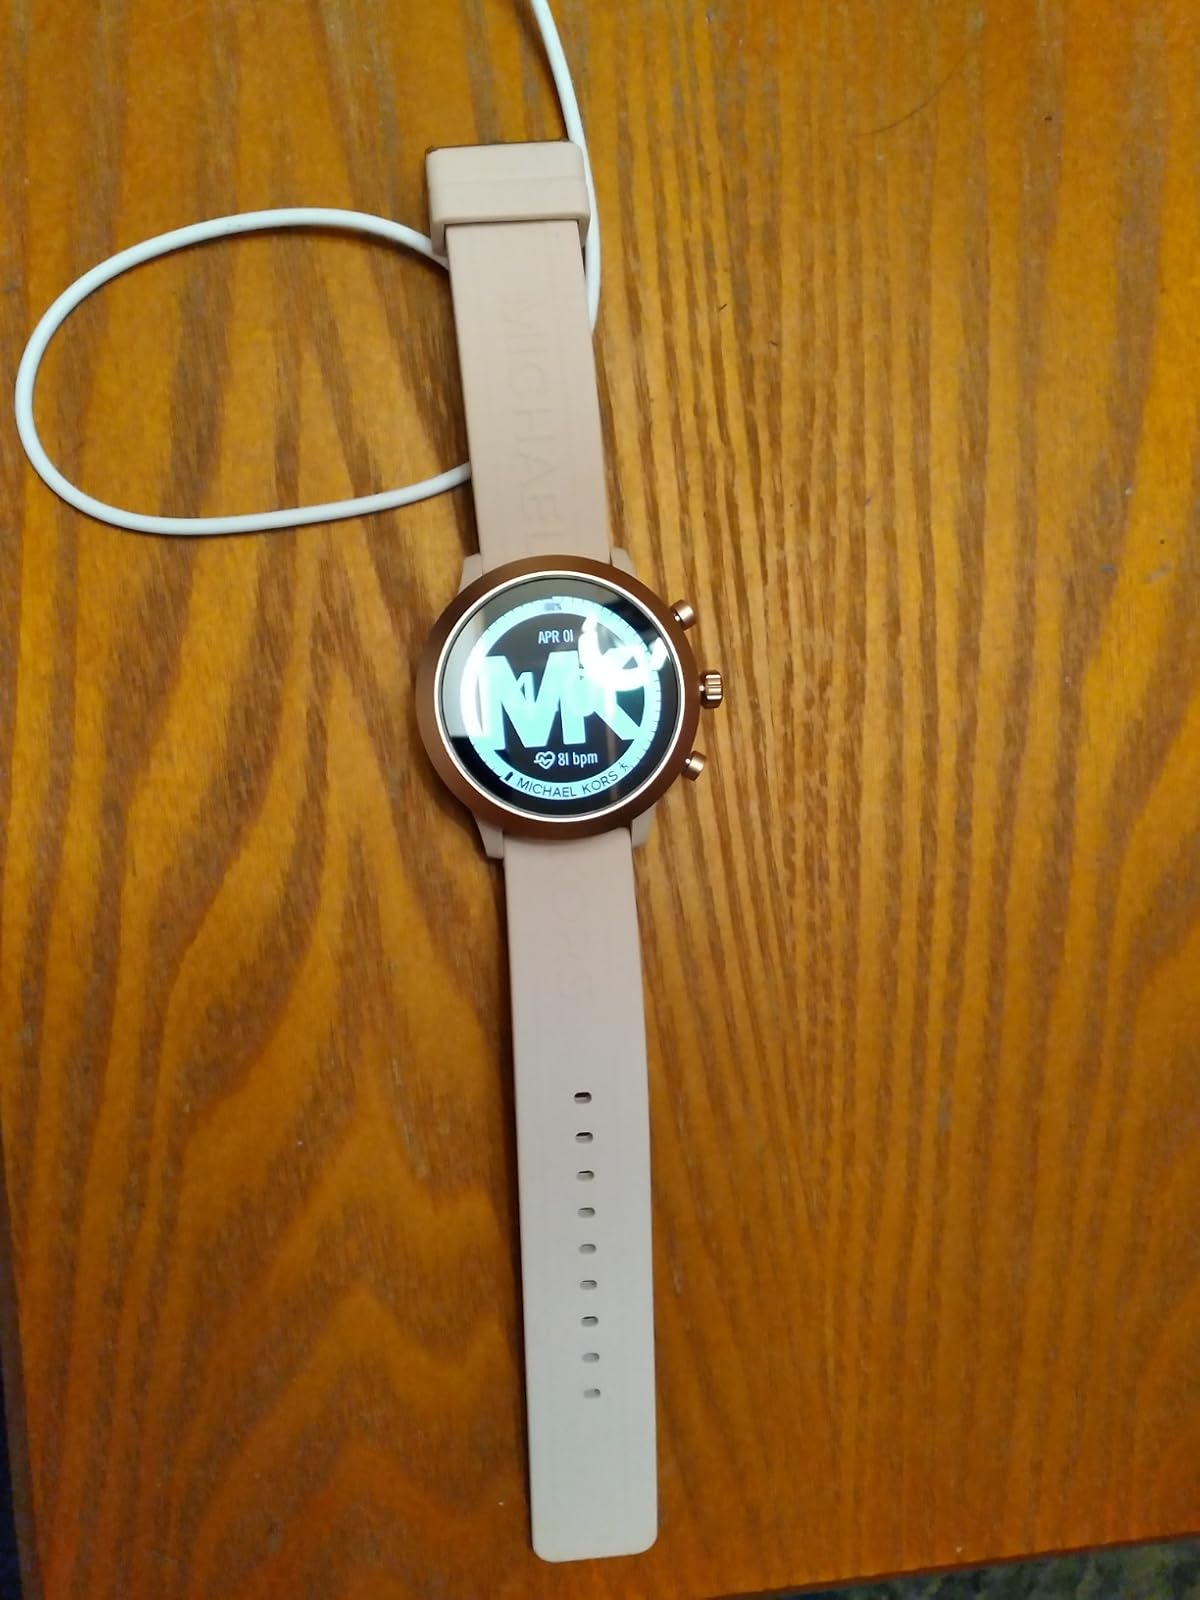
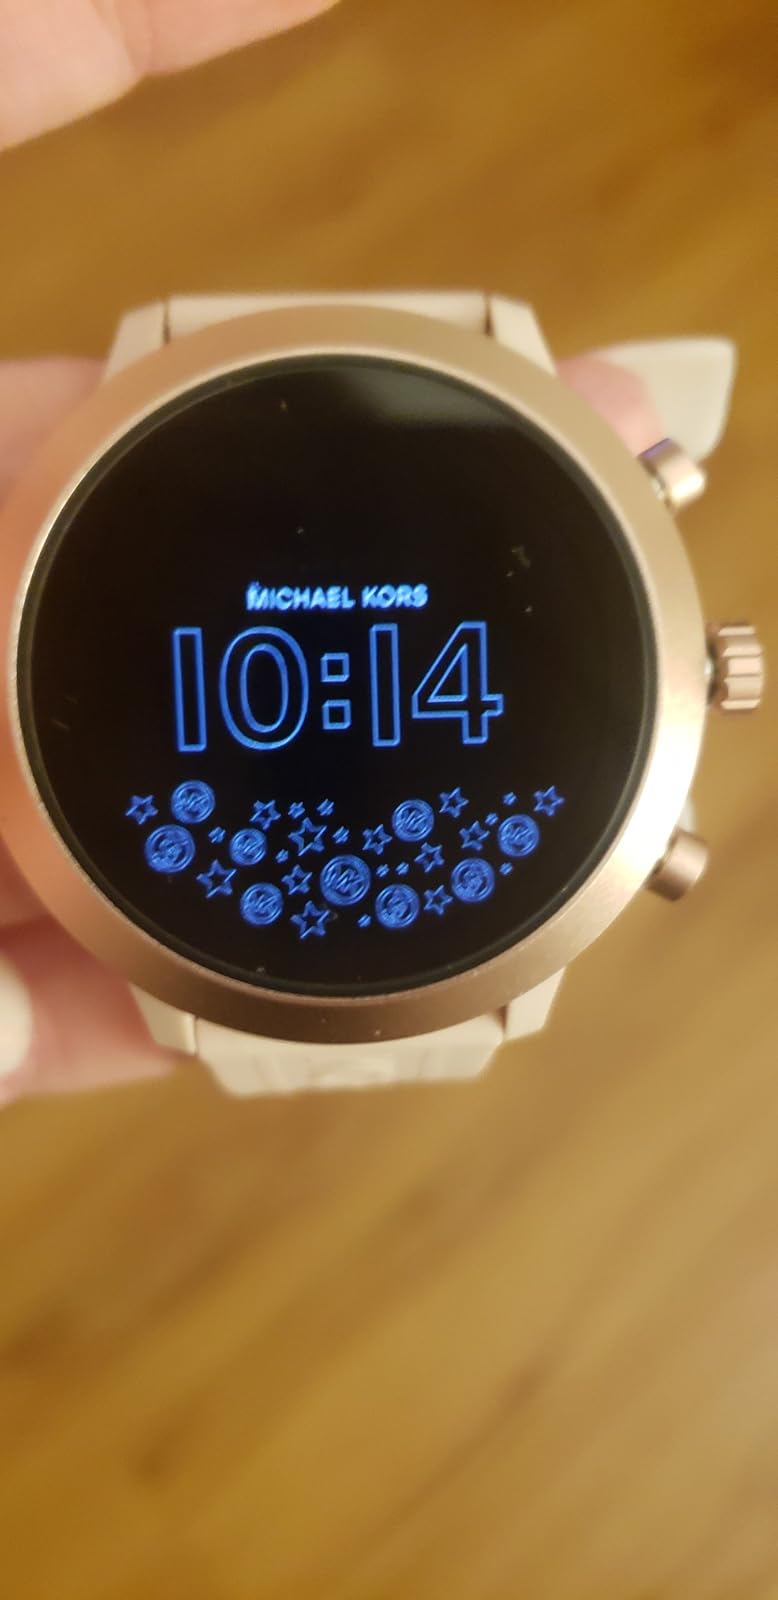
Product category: smartwatch
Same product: yes